Reportedly haunted locations in the San Francisco Bay Area

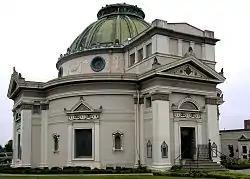
Neptune Society Columbarium

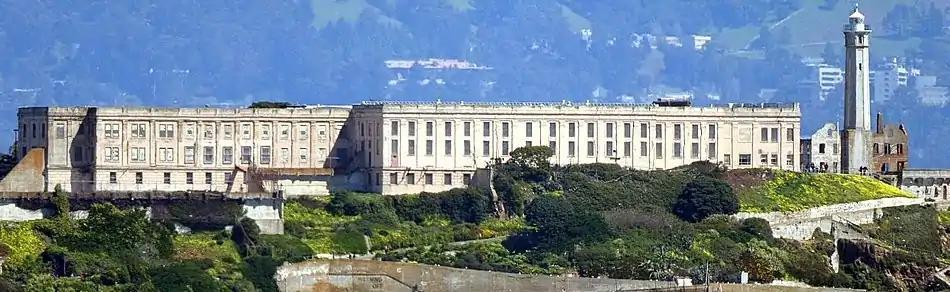
Alcatraz Federal Penitentiary

Alcatraz Island and Alcatraz Federal Penitentiary are rumored to be haunted. The Huffington Post included it in a Halloween article list of "spooky places".